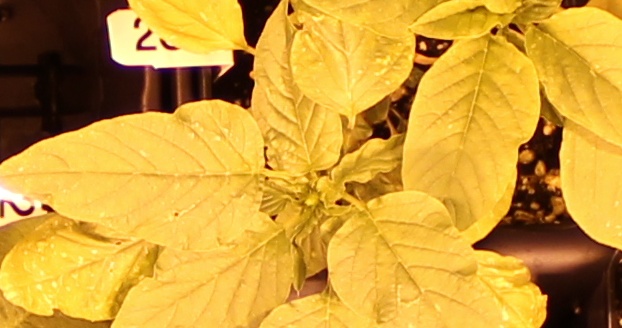
Label: Palmer Amaranth